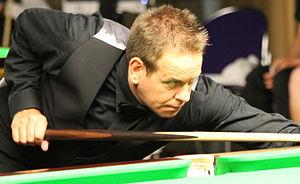
Joe Swail est un joueur professionnel de snooker, de Belfast, en Irlande du Nord.